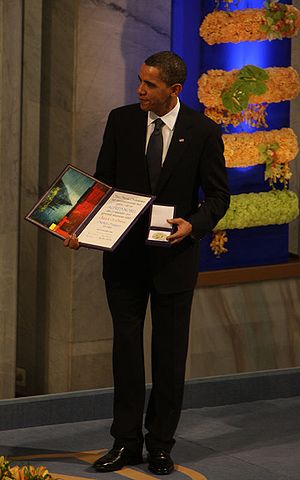
Nobels fredspris 2009 / Billedgalleri
"Nobels fredspris 2009 blev tildelt USA's præsident Barack Obama ""for hans ekstraordinære indsats for at styrke internationalt diplomati og mellemfolkelig samarbejde."" Nobelkomitéen offentliggjorde prisvinderen den 9. oktober 2009, en offentliggørelse som kom i kølvandet af Obamas promotering af atomnedrustning, samt hans ønske om at genoprette internationale relationer, hvor han da specielt refererede til den muslimske verden.